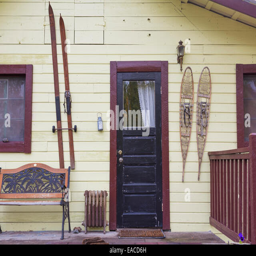
old house with skis and snowshoes hanging by the front door